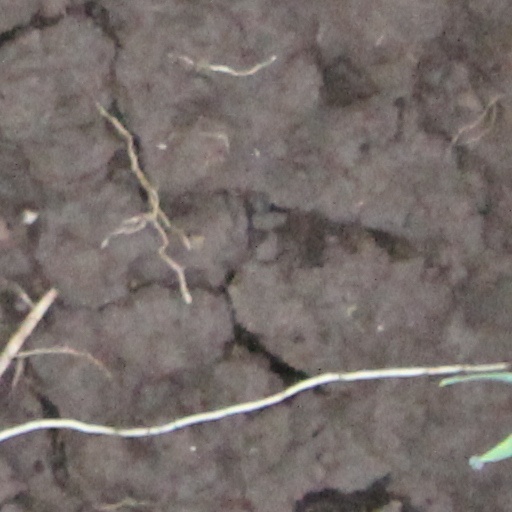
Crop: wheat